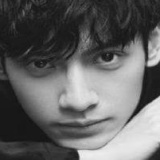
diễn viên La Vân Hi